Assen

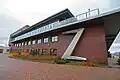
Hanze Institute of Technology

The city of Assen is home to the Dutch secondary vocational education (MBO) of Drenthe College. Some of the programmes offered by this vocational school are "Car technician", "First Car Engineer" and "First motorcycle technician", all due to the strong connections between DC and the TT Circuit Assen. About 8,000 students work across the three faculties in the city of Assen, as well as few others in Meppel and Emmen.